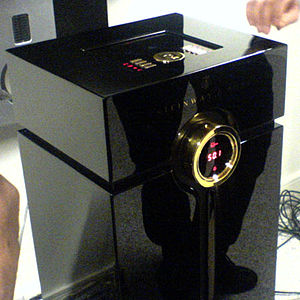
Steinway Lyngdorf
Steinway Lyngdorf, Model D, kontrolenhed.
Steinway Lyngdorf er musikanlæg udviklet af Lyngdorf og Steinway & Sons. I 2005 indgik Lyngdorf og Steinway & Sons samarbejde om at udvikle det ultimative musikanlæg, hvor både lyd og design var i fokus. Det resulterede i flere musikanlæg og hjemmebiografer.